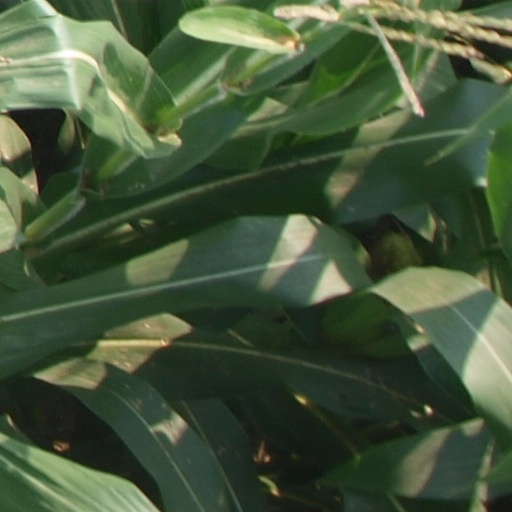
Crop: maize; corn